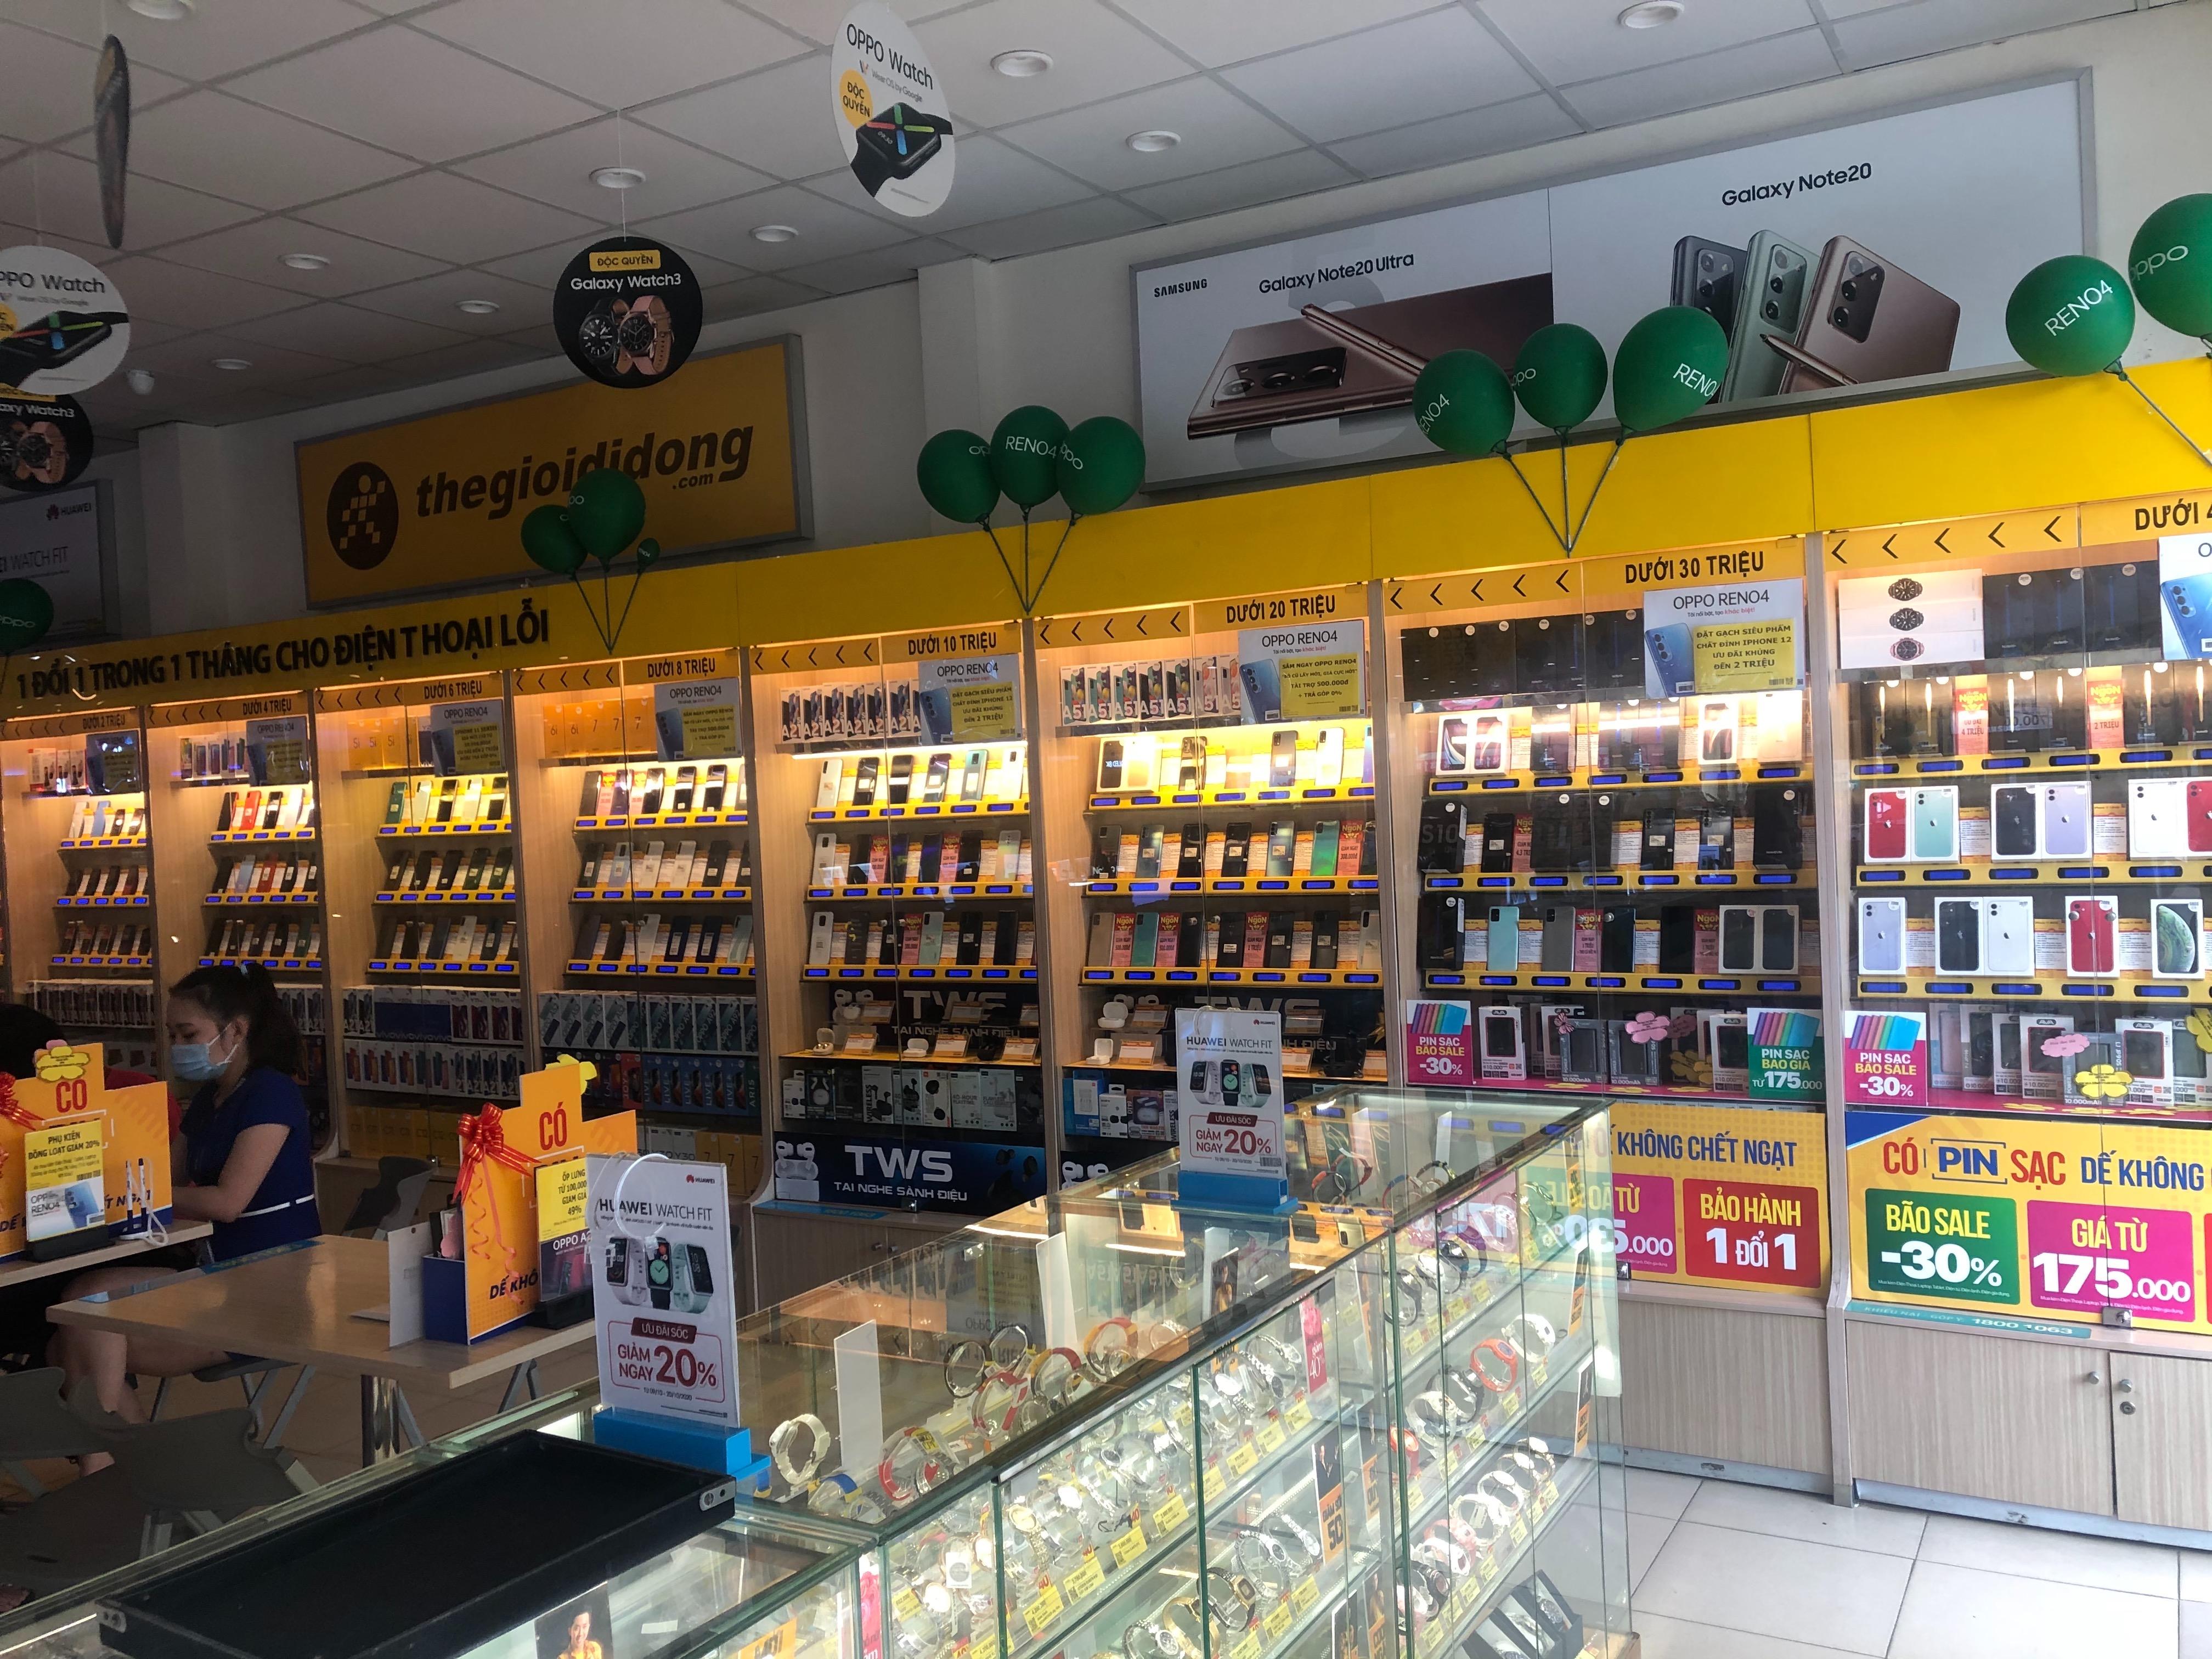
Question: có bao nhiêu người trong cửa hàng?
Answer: có một người trong cửa hàng